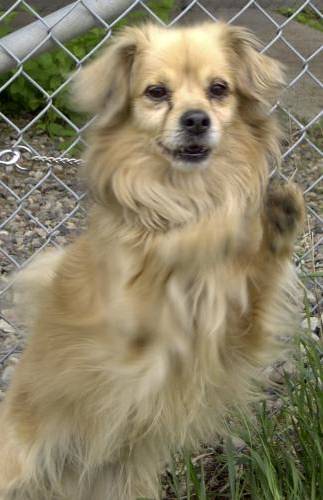
Label: dog